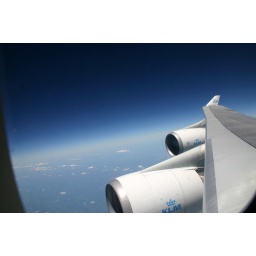
Shot out the plane window over Missouri/Mississippi (-ish)